Model-driven interoperability

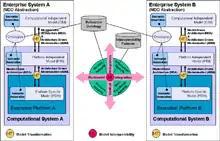
MDI: Reference Model for conceptual integration.

According to model-driven architecture, a computation independent model (CIM) corresponds to a view defined by a computation independent viewpoint. It describes the business context and business requirements for the software system(s). A platform independent model (PIM) corresponds to a view defined by a platform independent viewpoint. It describes software specifications independent of execution platforms. A platform specific model (PSM) corresponds to a view defined by a platform specific viewpoint. It describes the realisation of software systems.